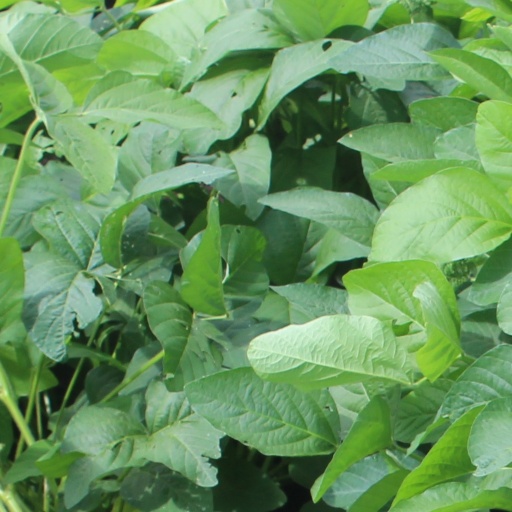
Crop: soybean